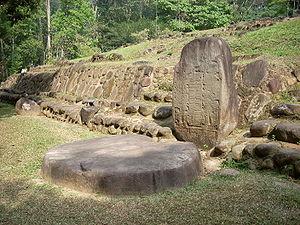
Cette liste des sites mayas est une liste alphabétique répertoriant un nombre significatif de sites archéologiques associés à la civilisation maya de la Mésoamérique.